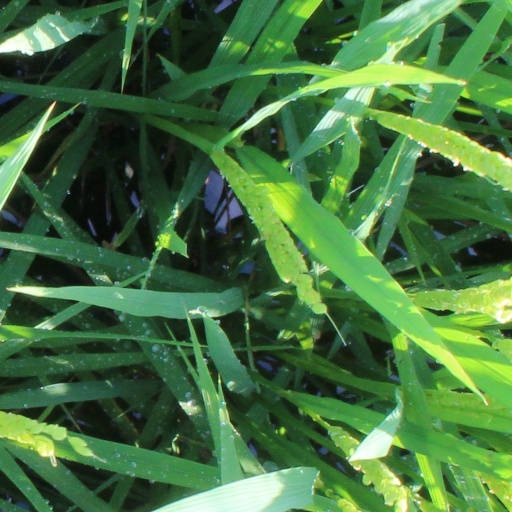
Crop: rice